August Tamm

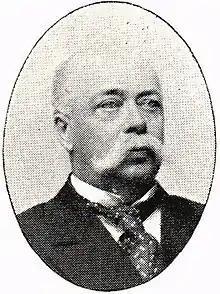

Carl August Tamm (8 June 1840 – 30 January 1905), was a Swedish politician, landowner and rittmeister.